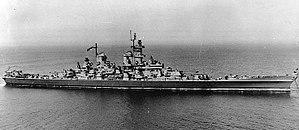
La classe Iowa est une série de cuirassés construits pour l’US Navy durant la Seconde Guerre mondiale comportant quatre unités. Ces bâtiments furent engagés dans les campagnes du Pacifique. C'est à bord de l'un d'entre eux, l'USS Missouri, que fut signée la capitulation du Japon mettant fin à la Seconde Guerre mondiale. Ils servirent encore durant la guerre de Corée ; et l'un d'entre eux participa à une partie du conflit vietnamien. Mis en réserve, ils furent modernisés et remis en service au début des années 1980 dans le cadre du plan pour une marine de 600 navires lancé sous la présidence Reagan. Ils seront engagés au cours de la guerre du Liban et une ultime fois en 1990, pour la guerre du Golfe. En raison de leurs équipages trop nombreux pour un besoin opérationnel moins pertinent, ils ont ensuite été versés dans la flotte de réserve, avant d'être, en mars 2006, définitivement rayés de la liste des bâtiments de l'US Navy.